Daichi Kamada

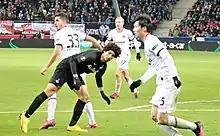
Kamada chasing the ball during the second leg of UEFA Europa League's round of 32 match against Red Bull Salzburg.

Three days before the start of the 2020–21 season, Kamada signed a contract extension with Eintracht Frankfurt, keeping him until 2023, with manager Hütter played a factor to his decision. A week later against Hertha BSC on 25 September 2020, he played a key role to match by setting up two goals in a 3–1 win. In a follow–up match against Hoffenheim, Kamada scored his first goal of the season, in a 2–1 win. Since the start of the 2020–21 season, he continued to be a first team regular, playing in the attacking midfield position. Kamada played a role in a match against Union Berlin when he sets up two goals, as the club drew 3–3 on 28 November 2020. In a follow–up match, Kamada played another role in a match against Borussia Dortmund when he scored the opening goal of the game, in a 1–1 draw. Since the start of the 2020–21 season, Kamada started in every match until he was dropped to the substitute bench for the last two matches of the year, with manager Hütter said the player needs to improve on his performance. In the second half of the season, Kamada continued alternating between a starting and a substitute role despite competing with Amin Younes. In a match against Bayern Munich on 20 February 2021, he played a key role to the match by scoring a goal and setting up a goal for Younes, in a 2–1 win. After missing one match due to lumbago, Kamada scored on his return from injury, in a 1–1 draw against RB Leipzig on 14 March. Despite scoring on his return, he played in the right–midfield position, which Manager Hütter acknowledged the negativity criticism from Frankfurter Rundschau, describing it as "a failed experiment". On 10 April, Kamada scored his fifth goal of the season and set up one of the goals, in a 4–3 win against VfL Wolfsburg. Despite failing to qualify for the UEFA Champions League next season, his contributions saw Eintracht Frankfurt qualify for the UEFA Europa League instead. At the end of the 2020–21 season, he had made 34 appearances and scored five times in all competitions.